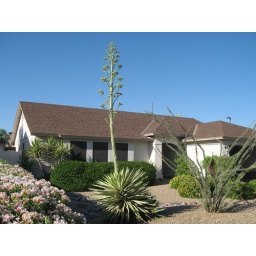
Shot of my Yucca plant with my house in the background.